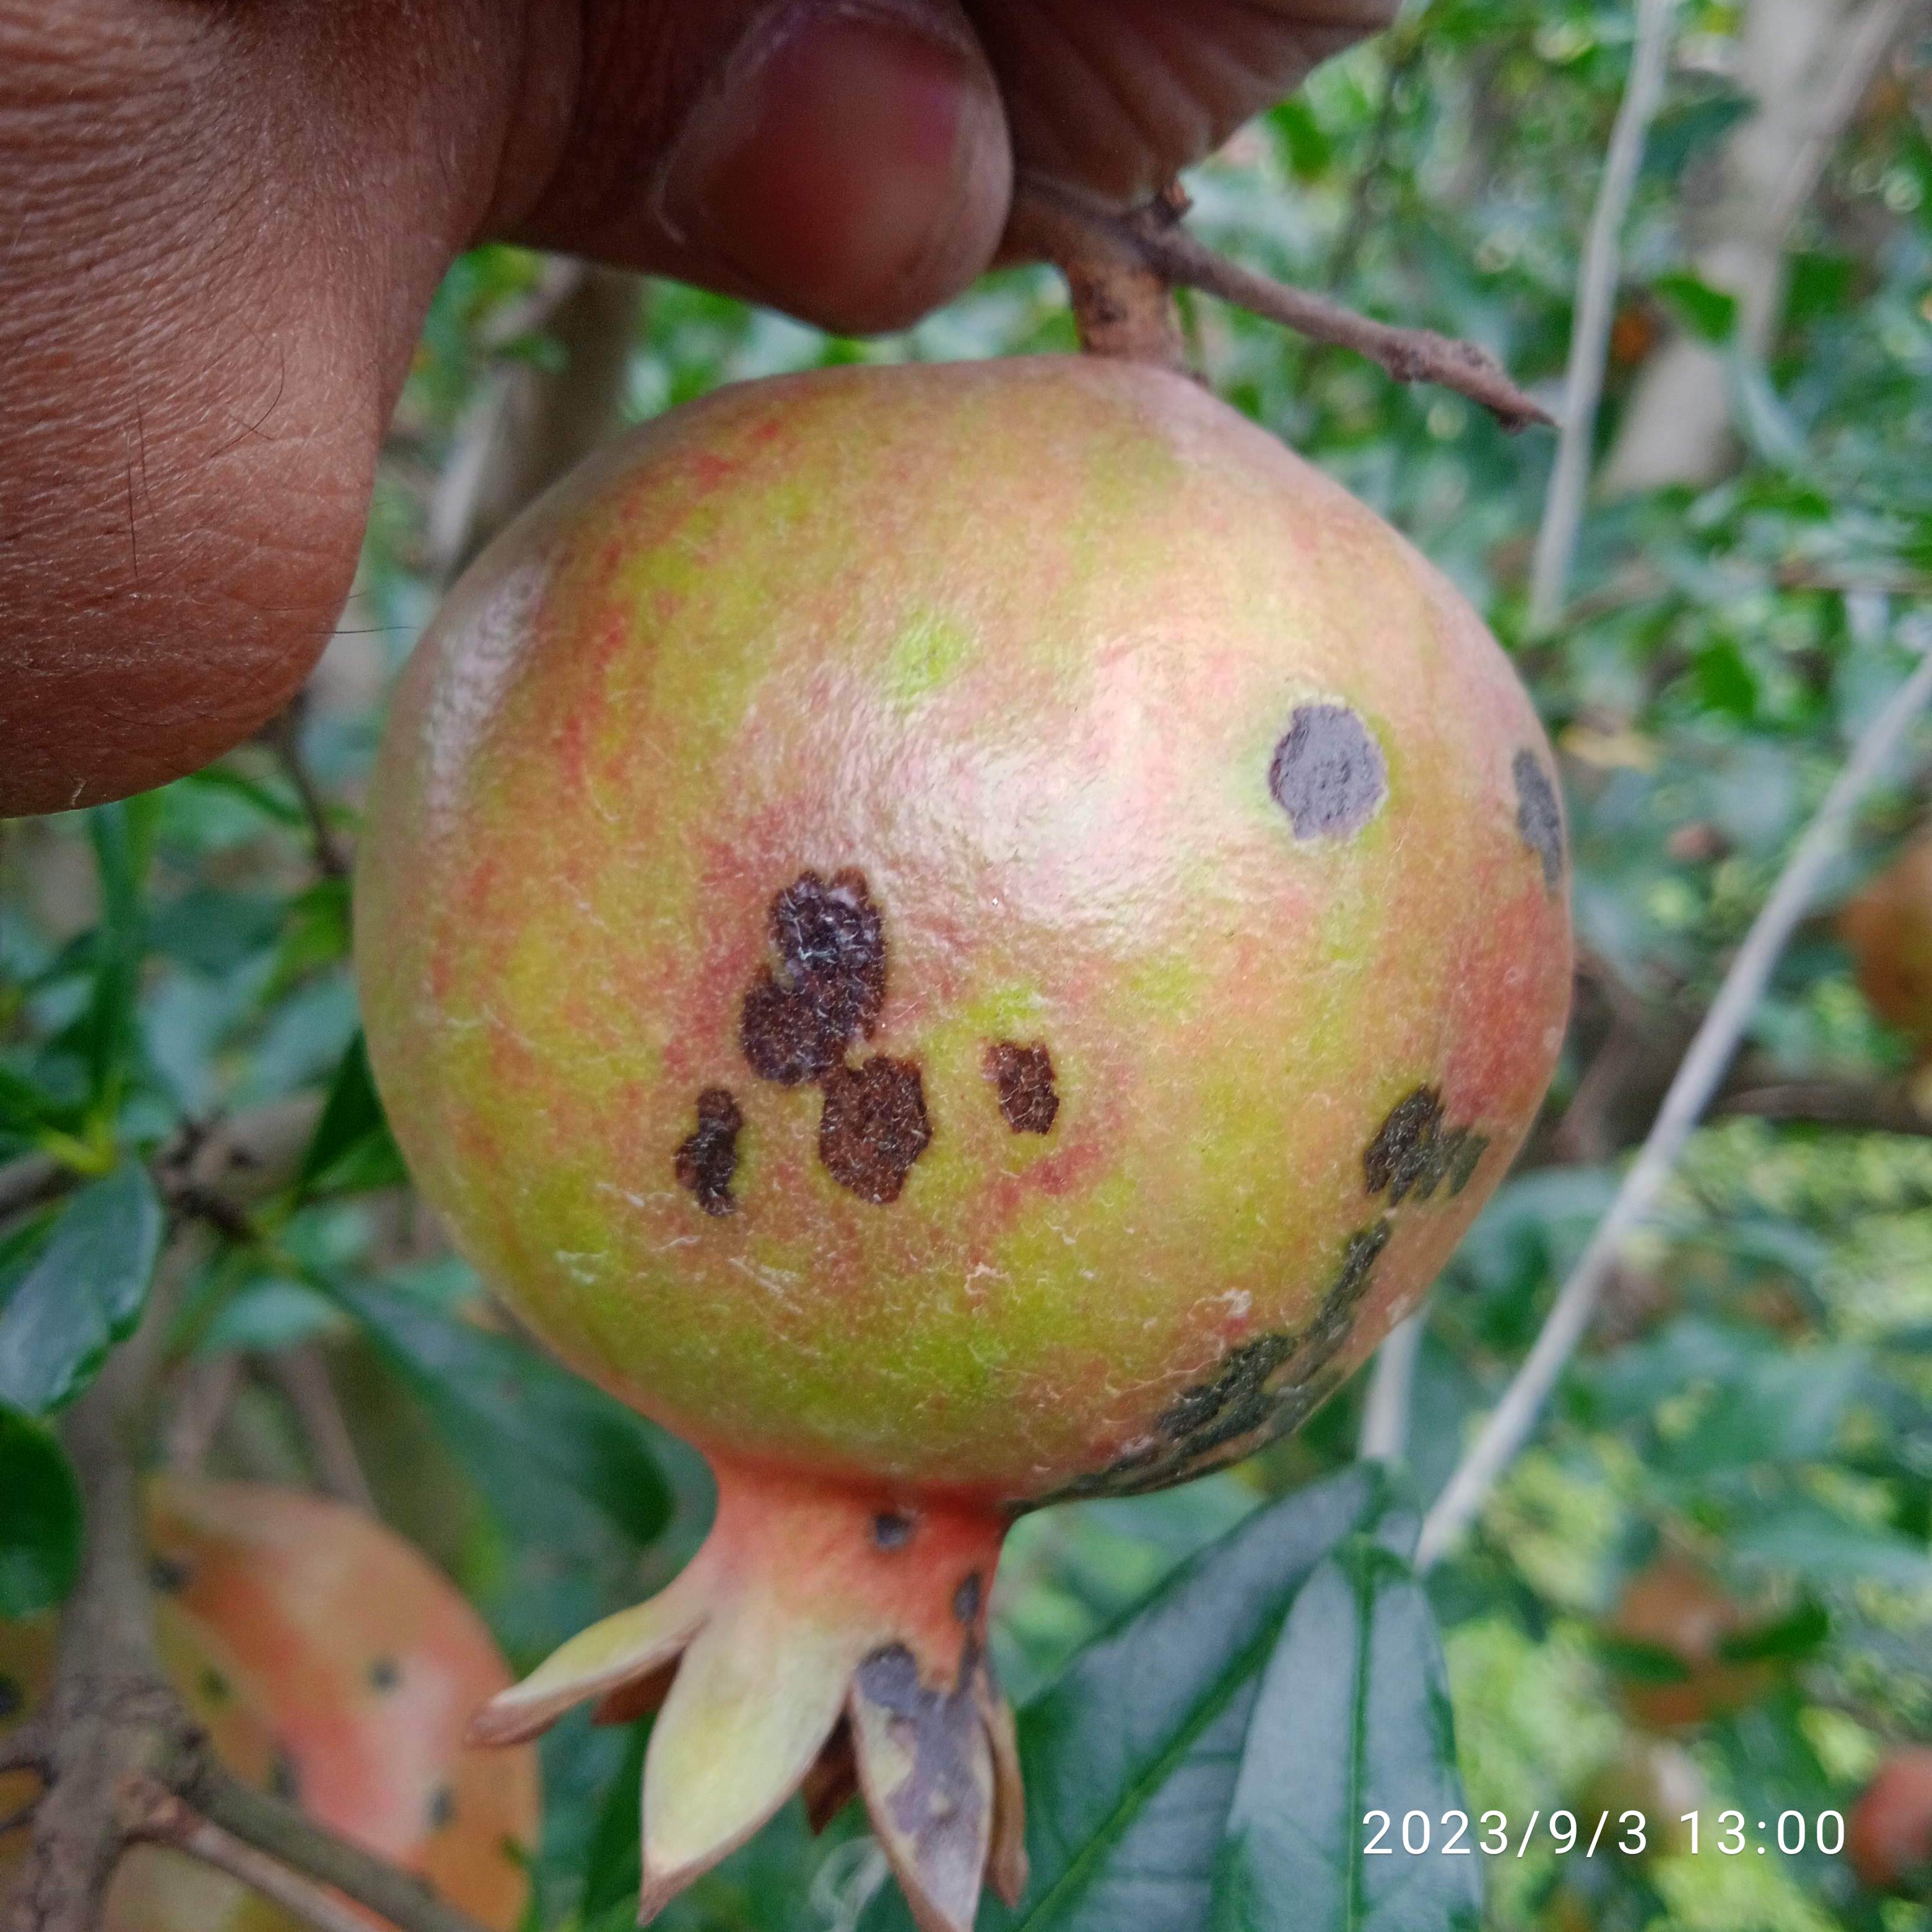
Label: Anthracnose